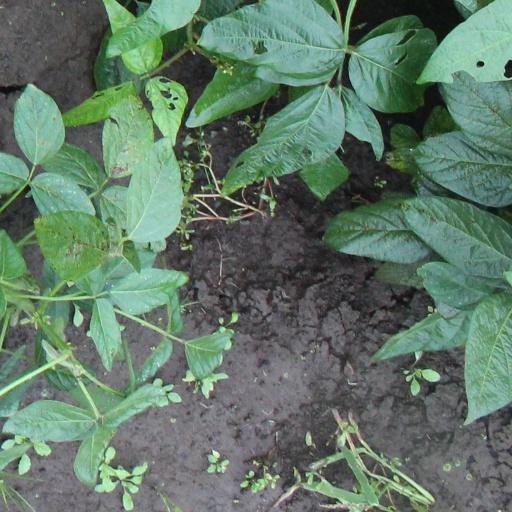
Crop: soybean